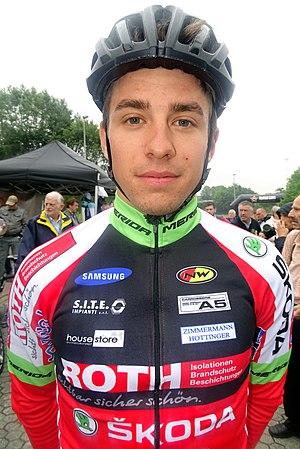
Reportage réalisé le mardi 18 août à l'occasion du départ et de l'arrivée du Grand Prix de la ville de Zottegem 2015 à Zottegem, Belgique.
Dylan Page, né le 5 novembre 1993 à Châtonnaye, est un coureur cycliste suisse, professionnel de 2015 à 2019.